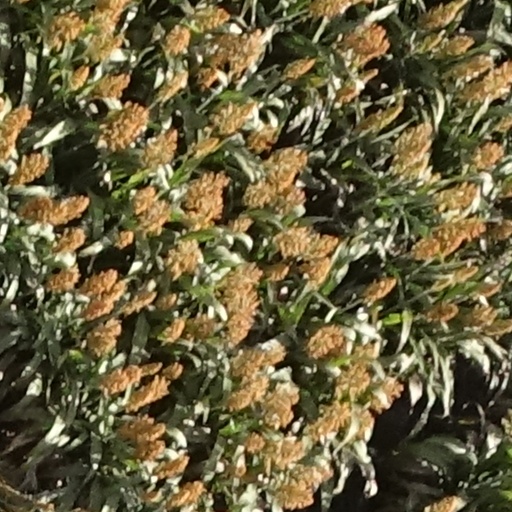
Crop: sorghum